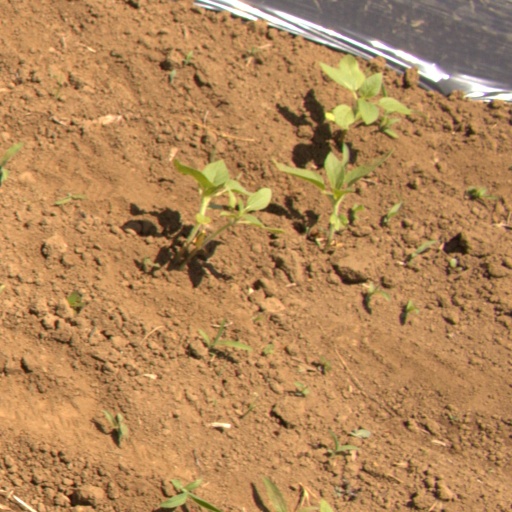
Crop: Jerusalem artichoke